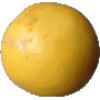
Label: Grapefruit White 1